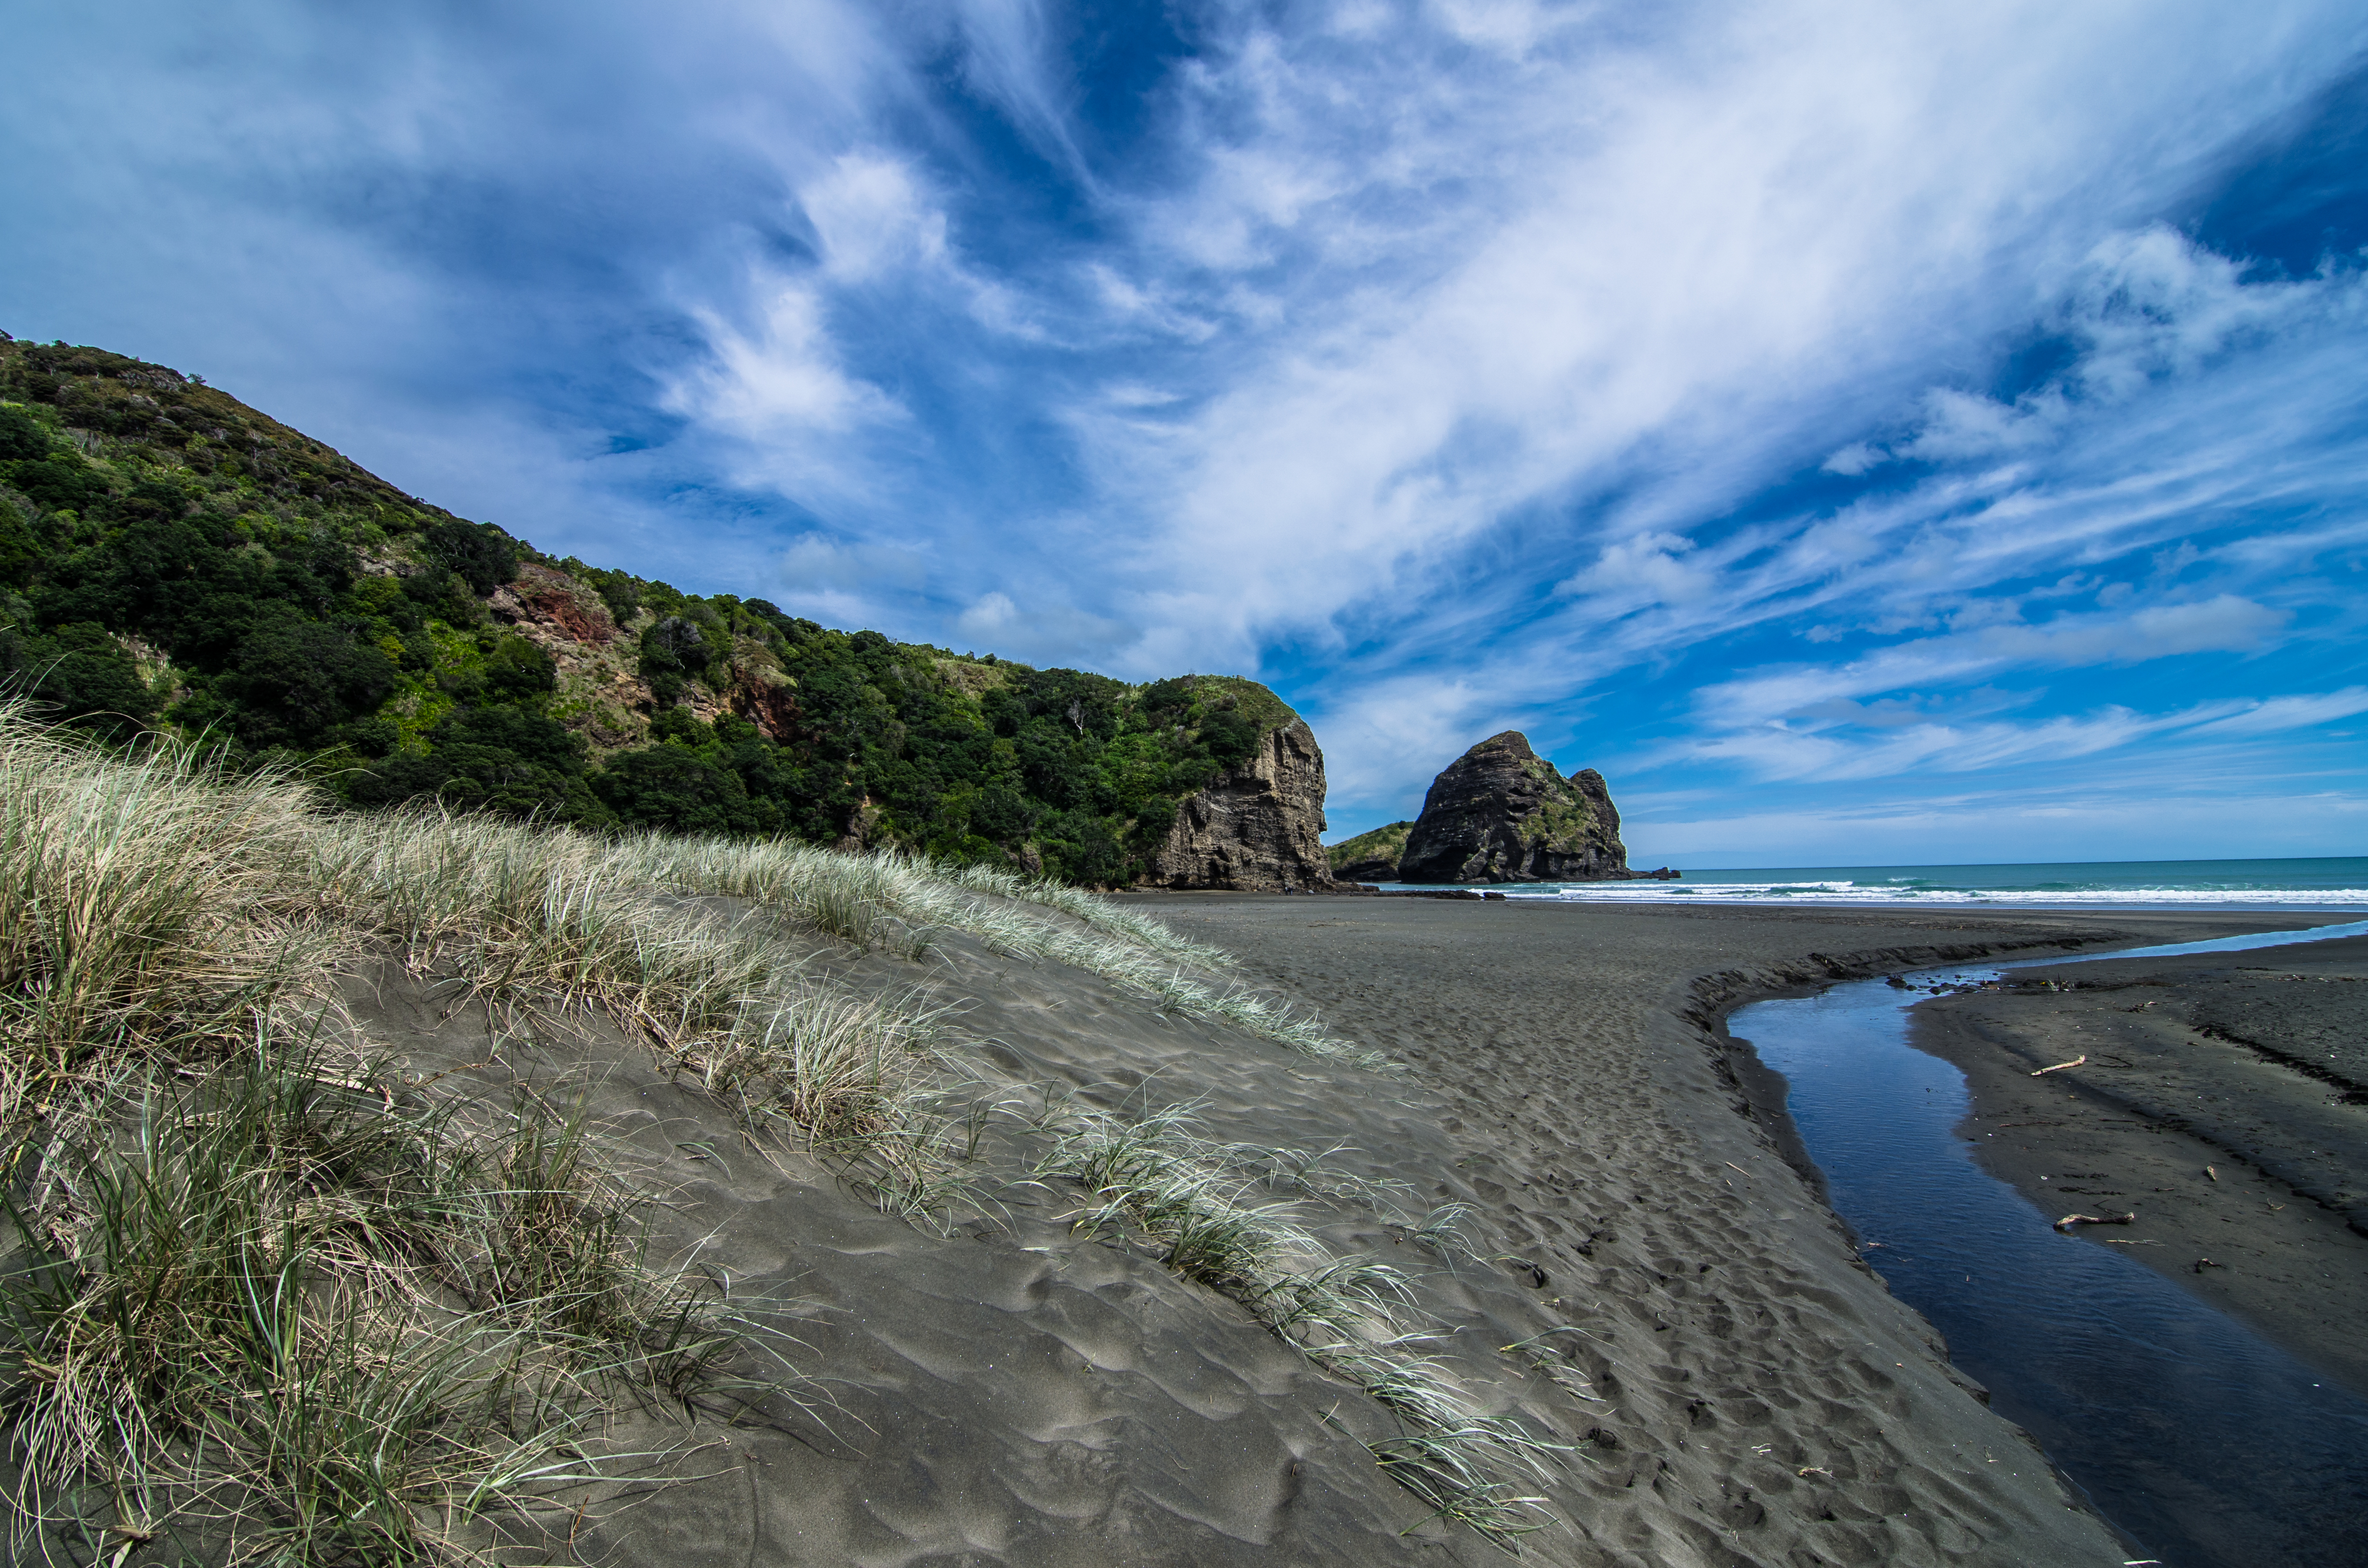
beach, landscape, sea, coast, water, nature, sand, rock, ocean, horizon, mountain, cloud, sky, hill, shore, wave, mountain range, vacation, cliff, bay, nikon, terrain, material, body of water, clouds, new, d5100, tokina, habitat, zealand, cape, piha, landform, natural environment, geographical feature